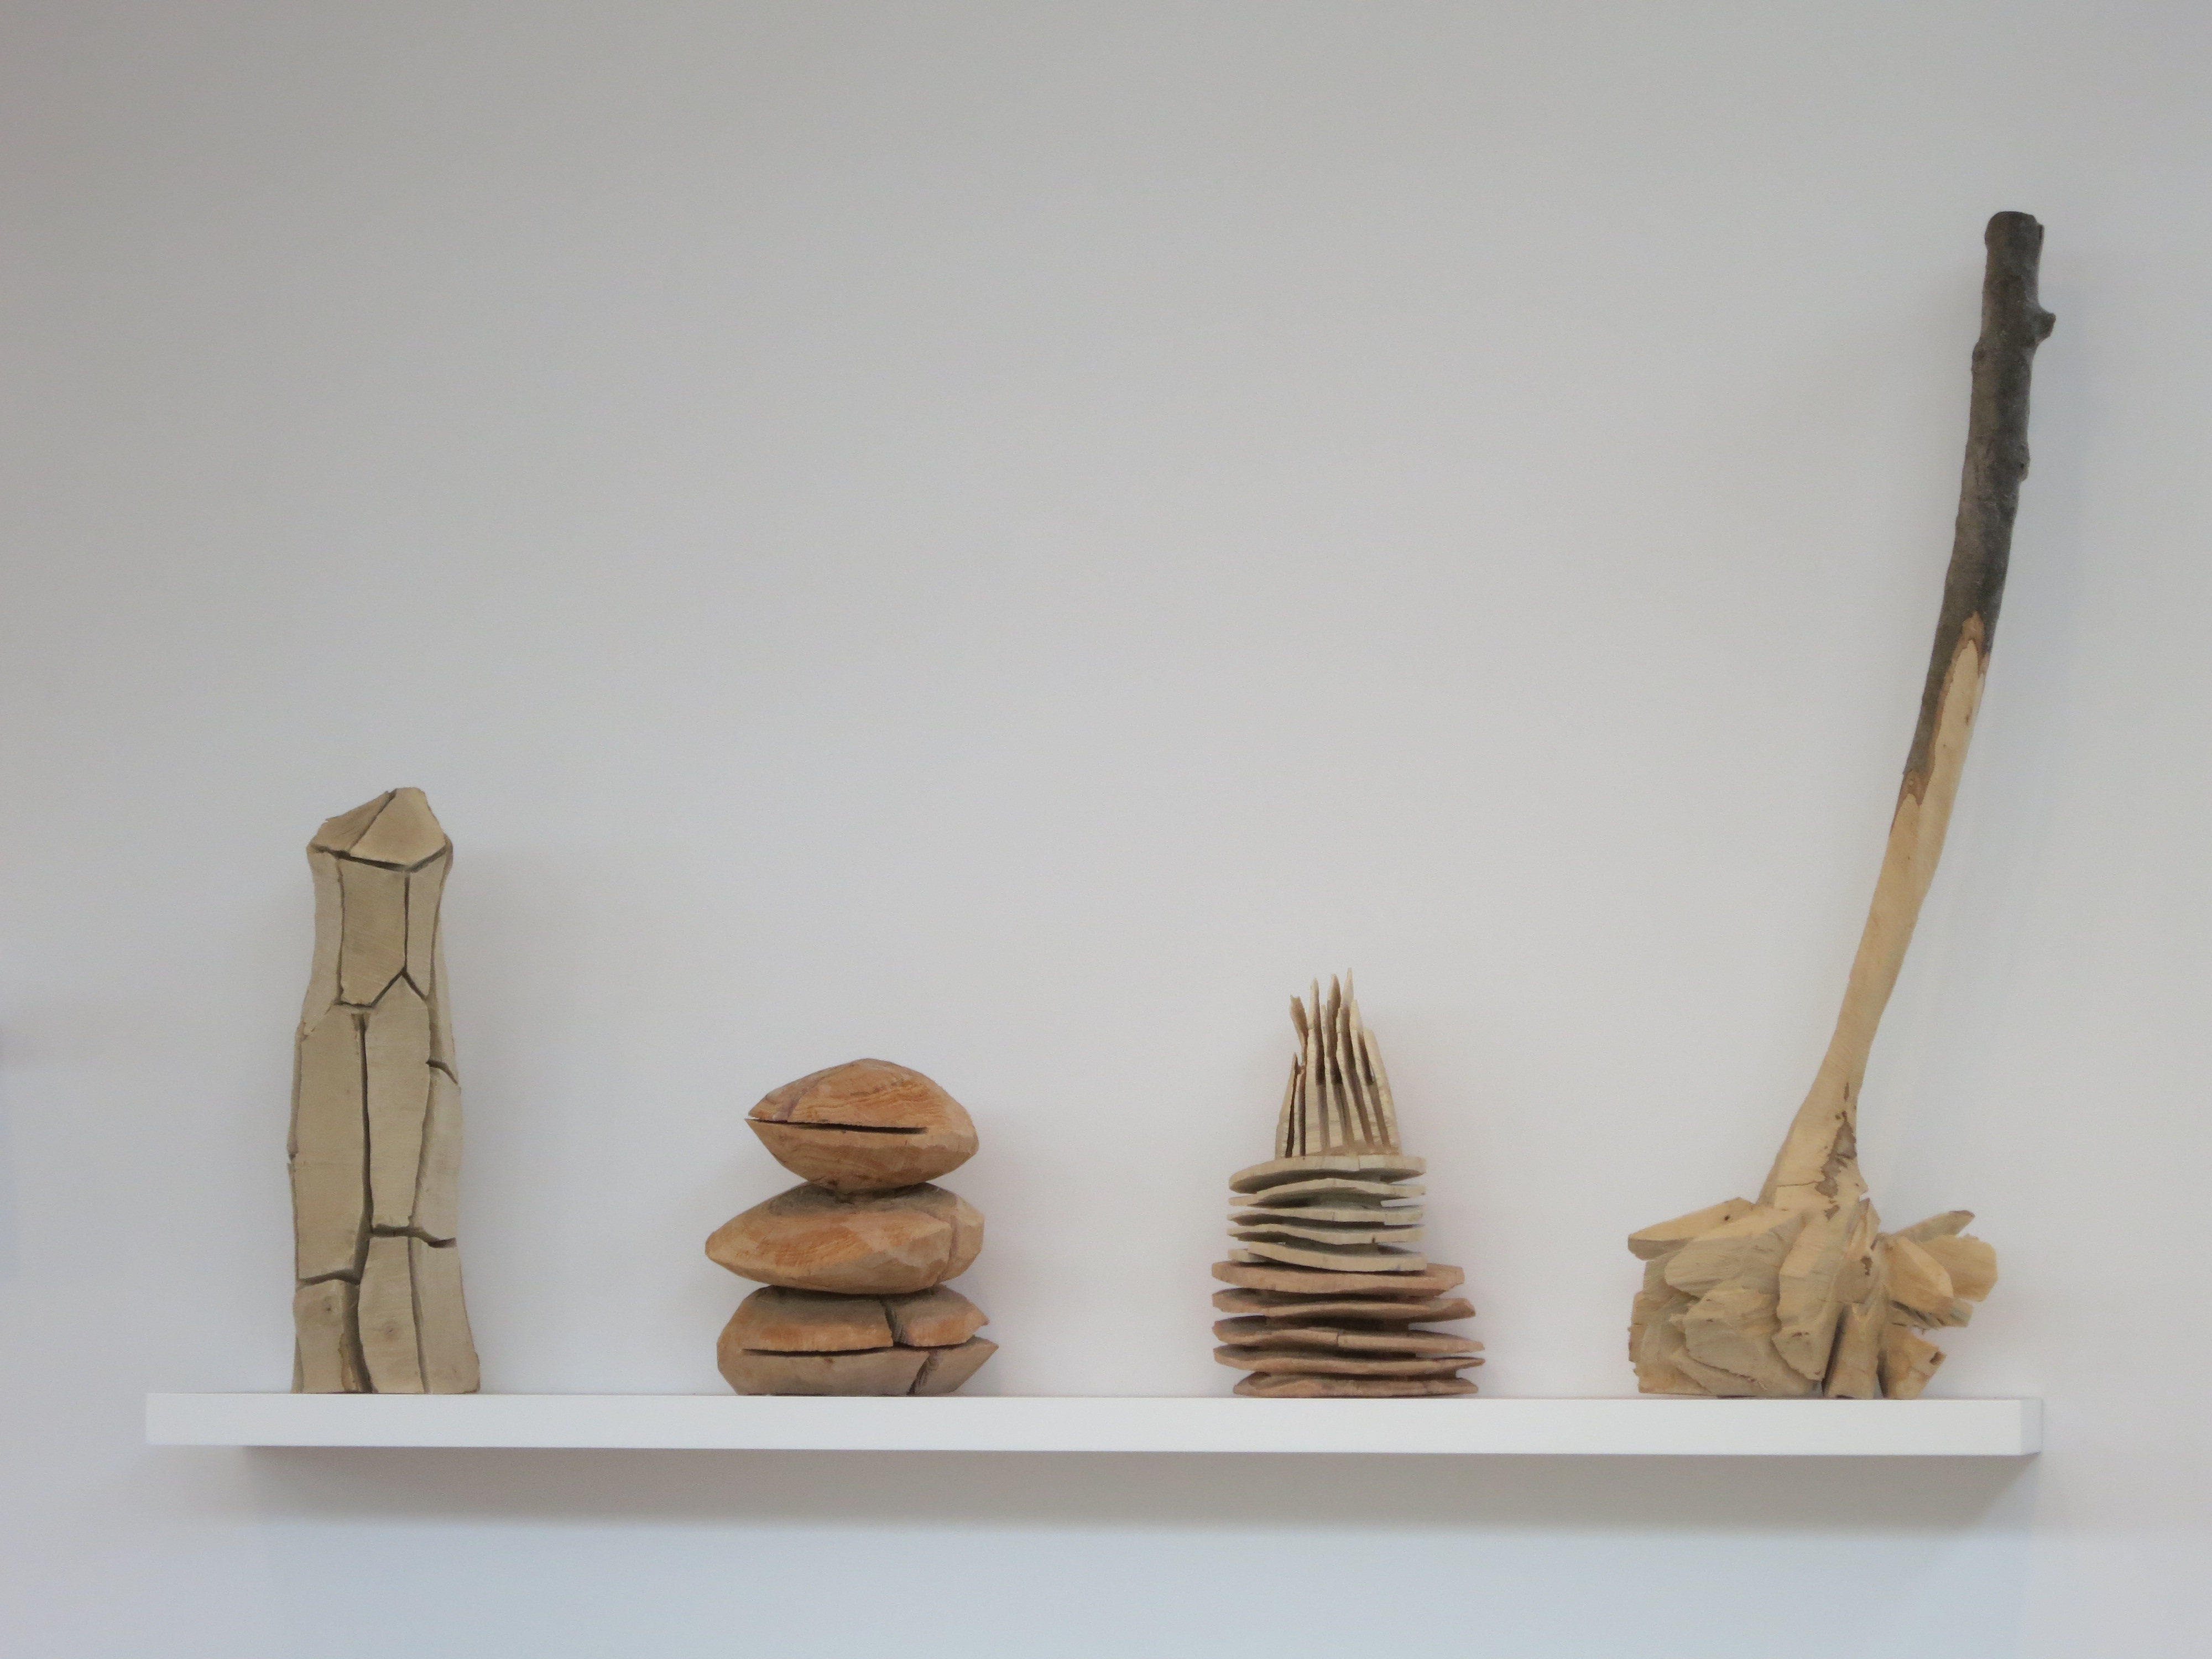
wood, shelf, lighting, sculpture, art, carving